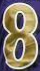
Number: 8